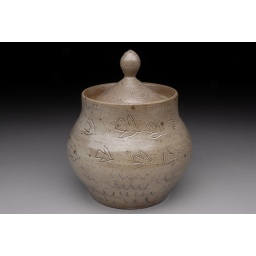
birds over water jar